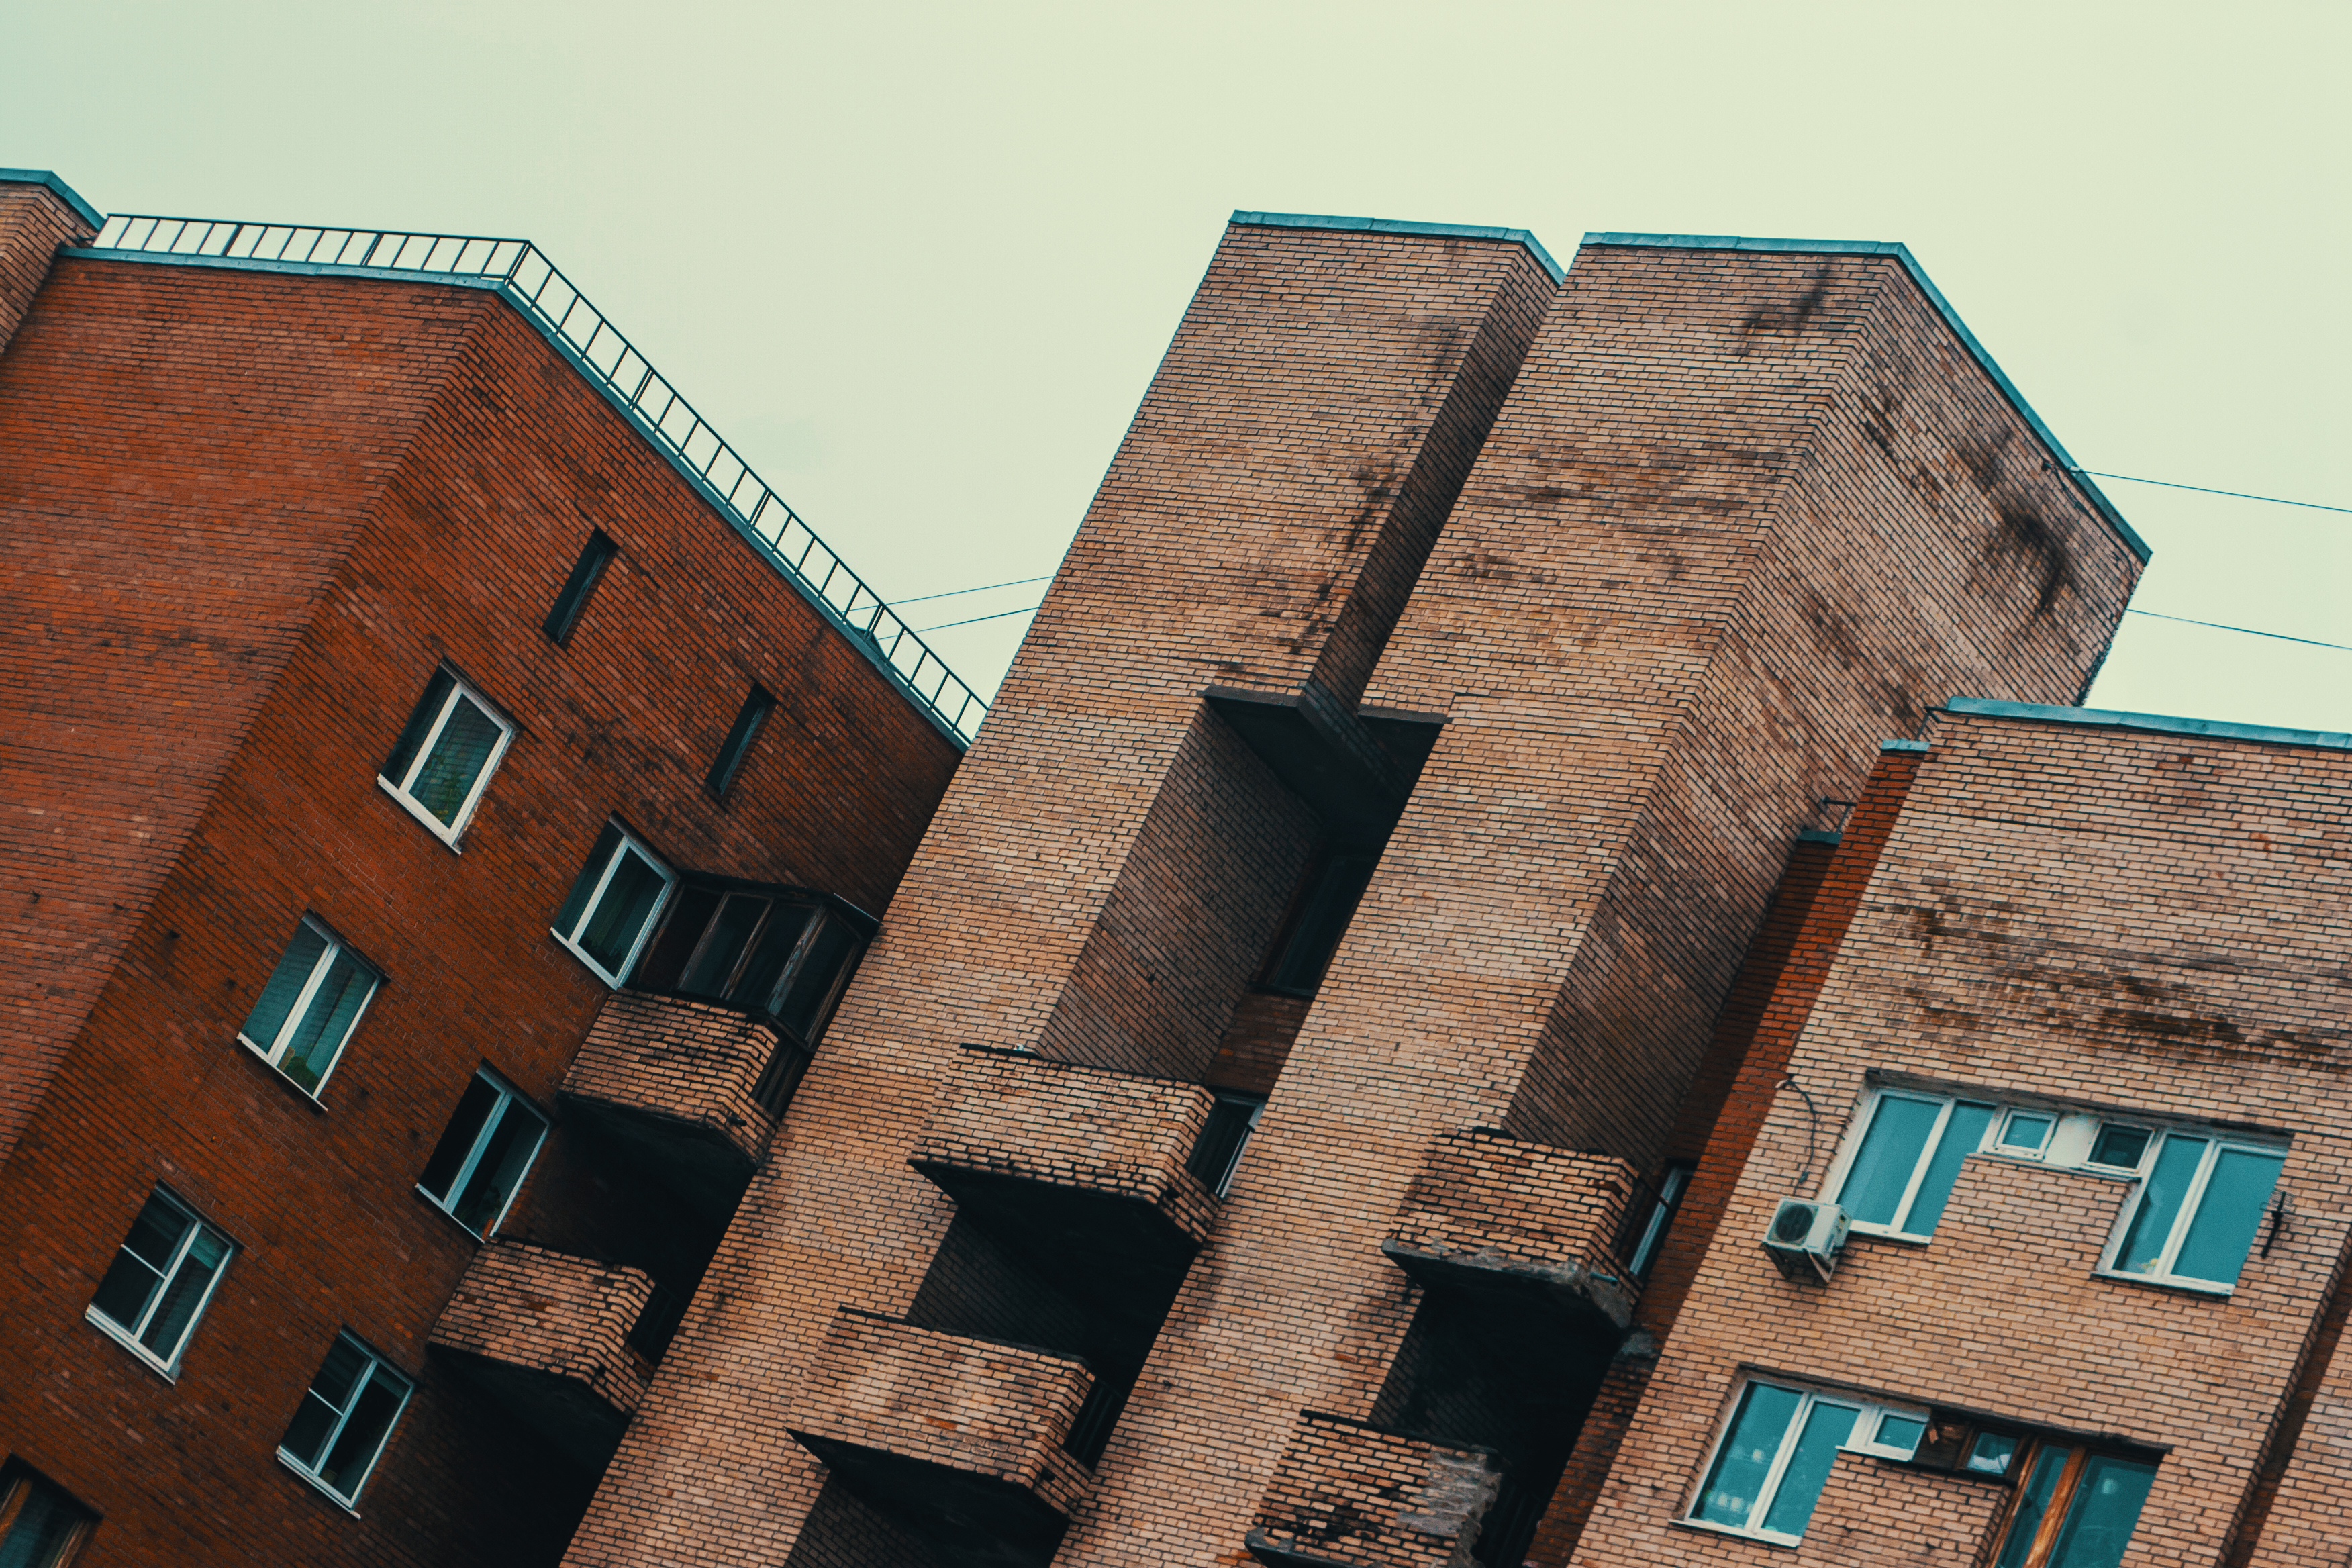
images, brown, building, sky, window, rectangle, wood, urban design, tower block, condominium, brick, brickwork, building material, neighbourhood, font, residential area, city, roof, facade, Tints and shades, commercial building, metropolitan area, symmetry, fixture, pattern, concrete, composite material, mixed use, human settlement, metal, apartment, street, room, tree, home, downtown, square, art, house, suburb, corporate headquarters, chimney, headquarters